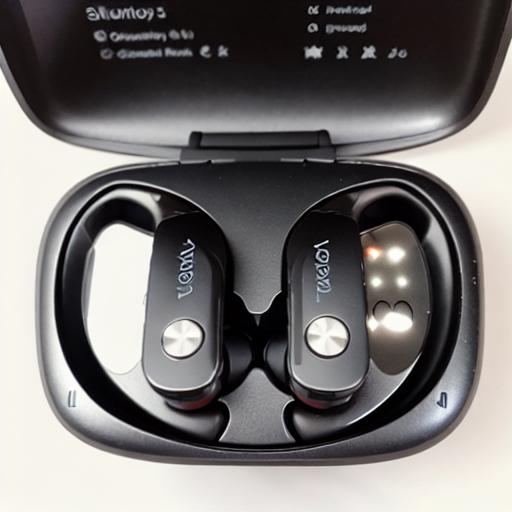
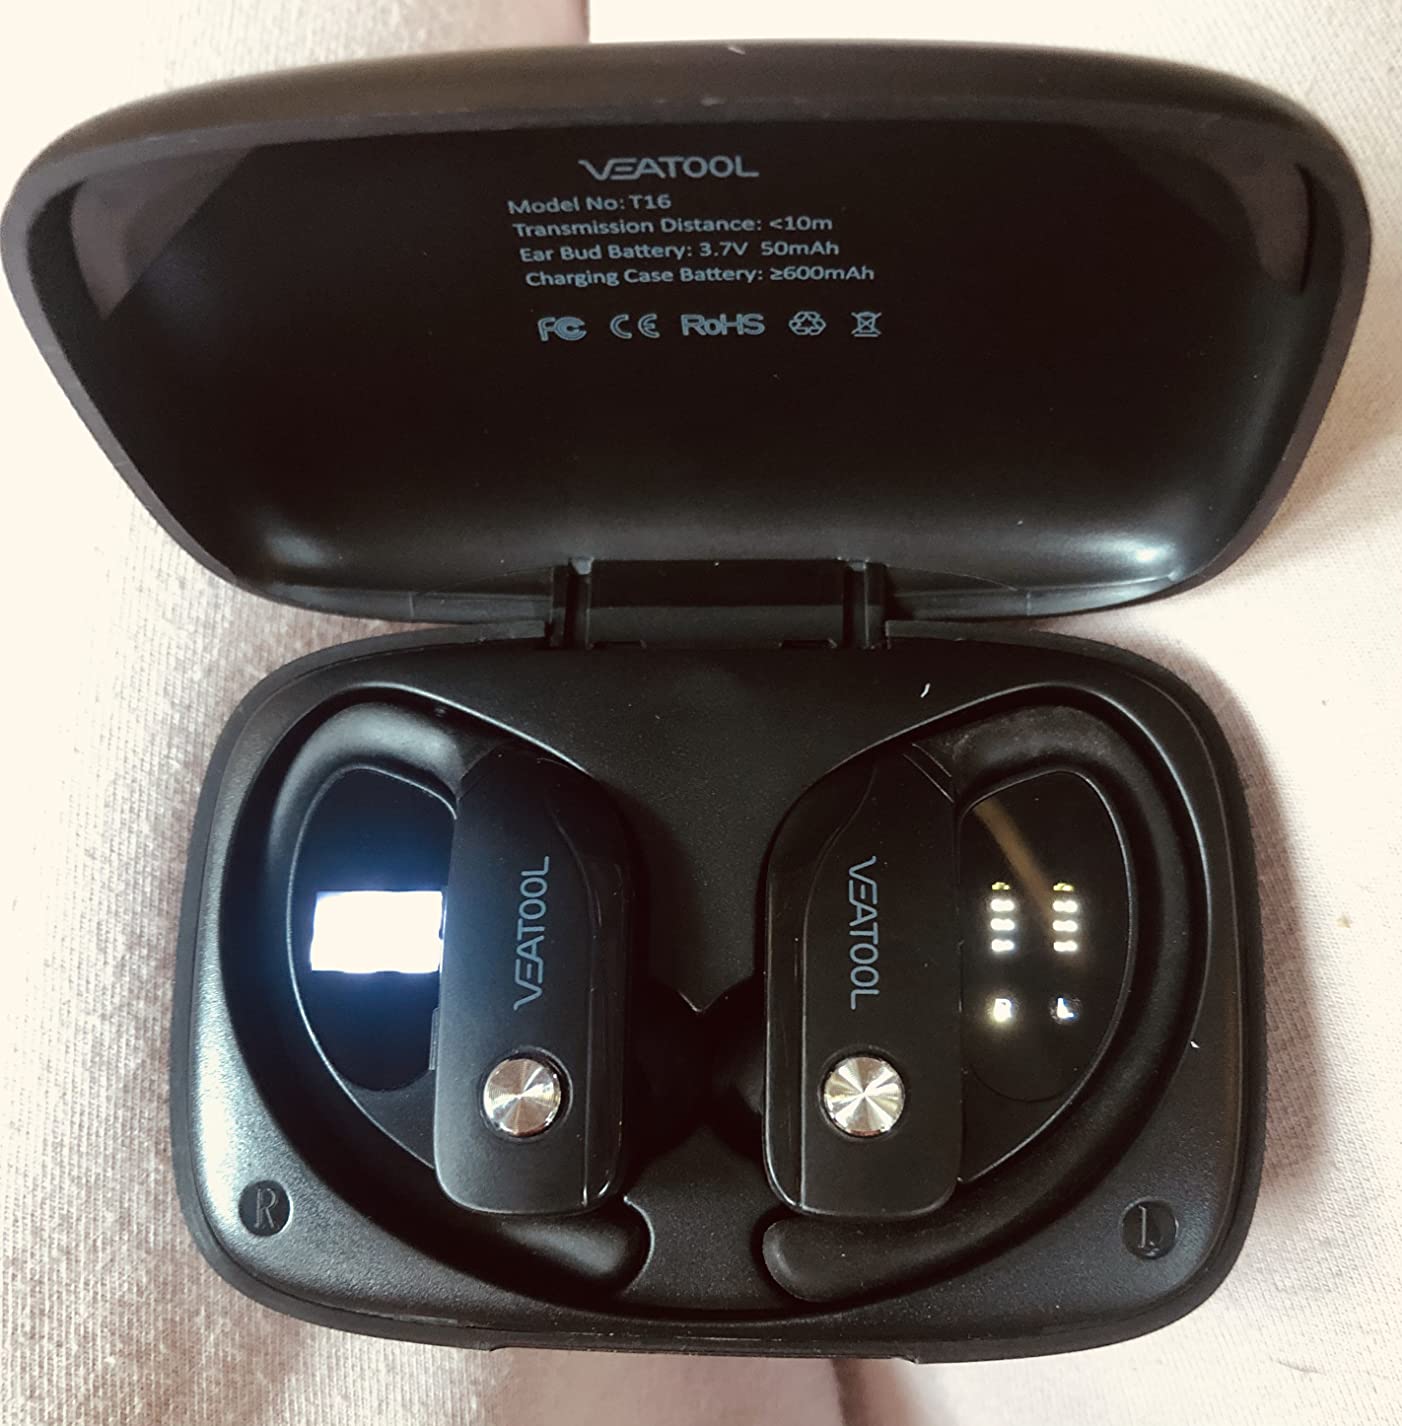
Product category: earbuds
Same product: no